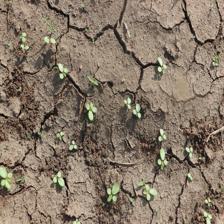
Label: BroadLeafWeed